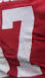
Number: 7